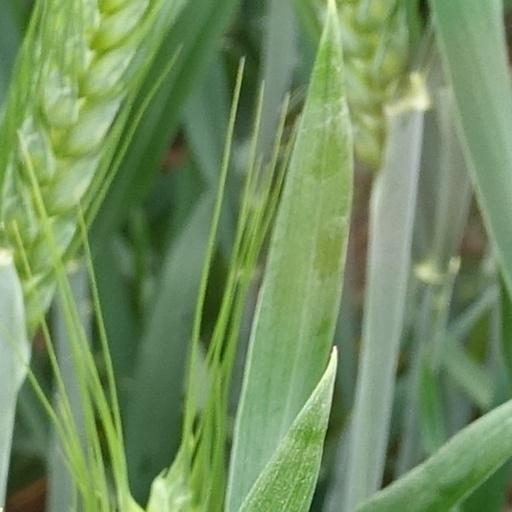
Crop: wheat